Pell Center for International Relations and Public Policy

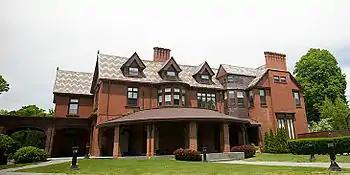
The Pell Center for International Relations and Public Policy building

The Pell Center for International Relations and Public Policy at Salve Regina University is a research center devoted to the exploration and study of politics, international relations, public policies and ideas. Dedicated to the legacy of the late Sen. Claiborne Pell, a Newport, Rhode Island resident during his 36 years in the U.S. Senate, the center promotes American engagement in the world, effective government at home, and civic participation by all Americans.